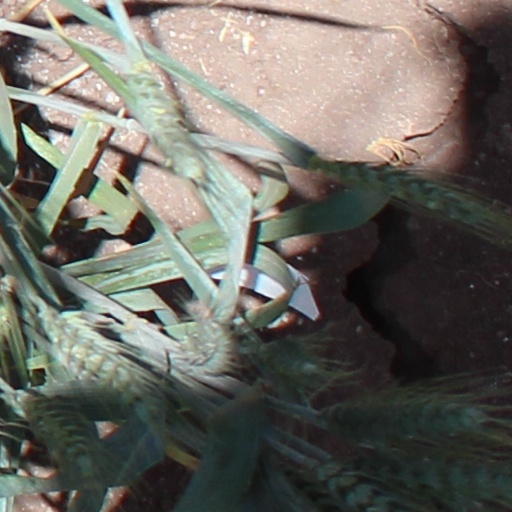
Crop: wheat